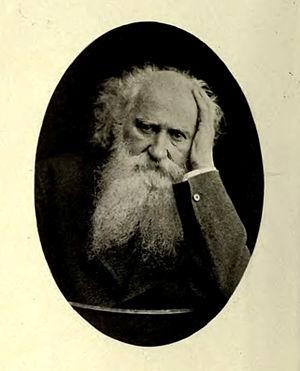
Heinrich Gätke est un ornithologue allemand, né le 19 mai 1814 à Pritzwalk et mort le 1ᵉʳ janvier 1897 à Helgoland.